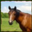
Label: horse